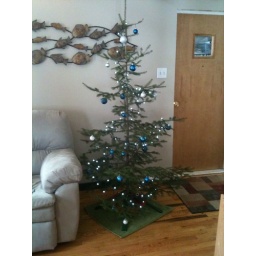
First Christmas tree in the new house !